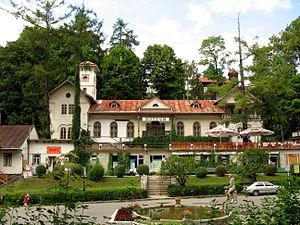
Szczawnica est une ville de Pologne, située dans le sud du pays, dans la voïvodie de Petite-Pologne. Elle est le chef-lieu de la gmina de Szczawnica, dans le powiat de Nowy Targ.